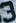
Number: 3